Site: brandenburg
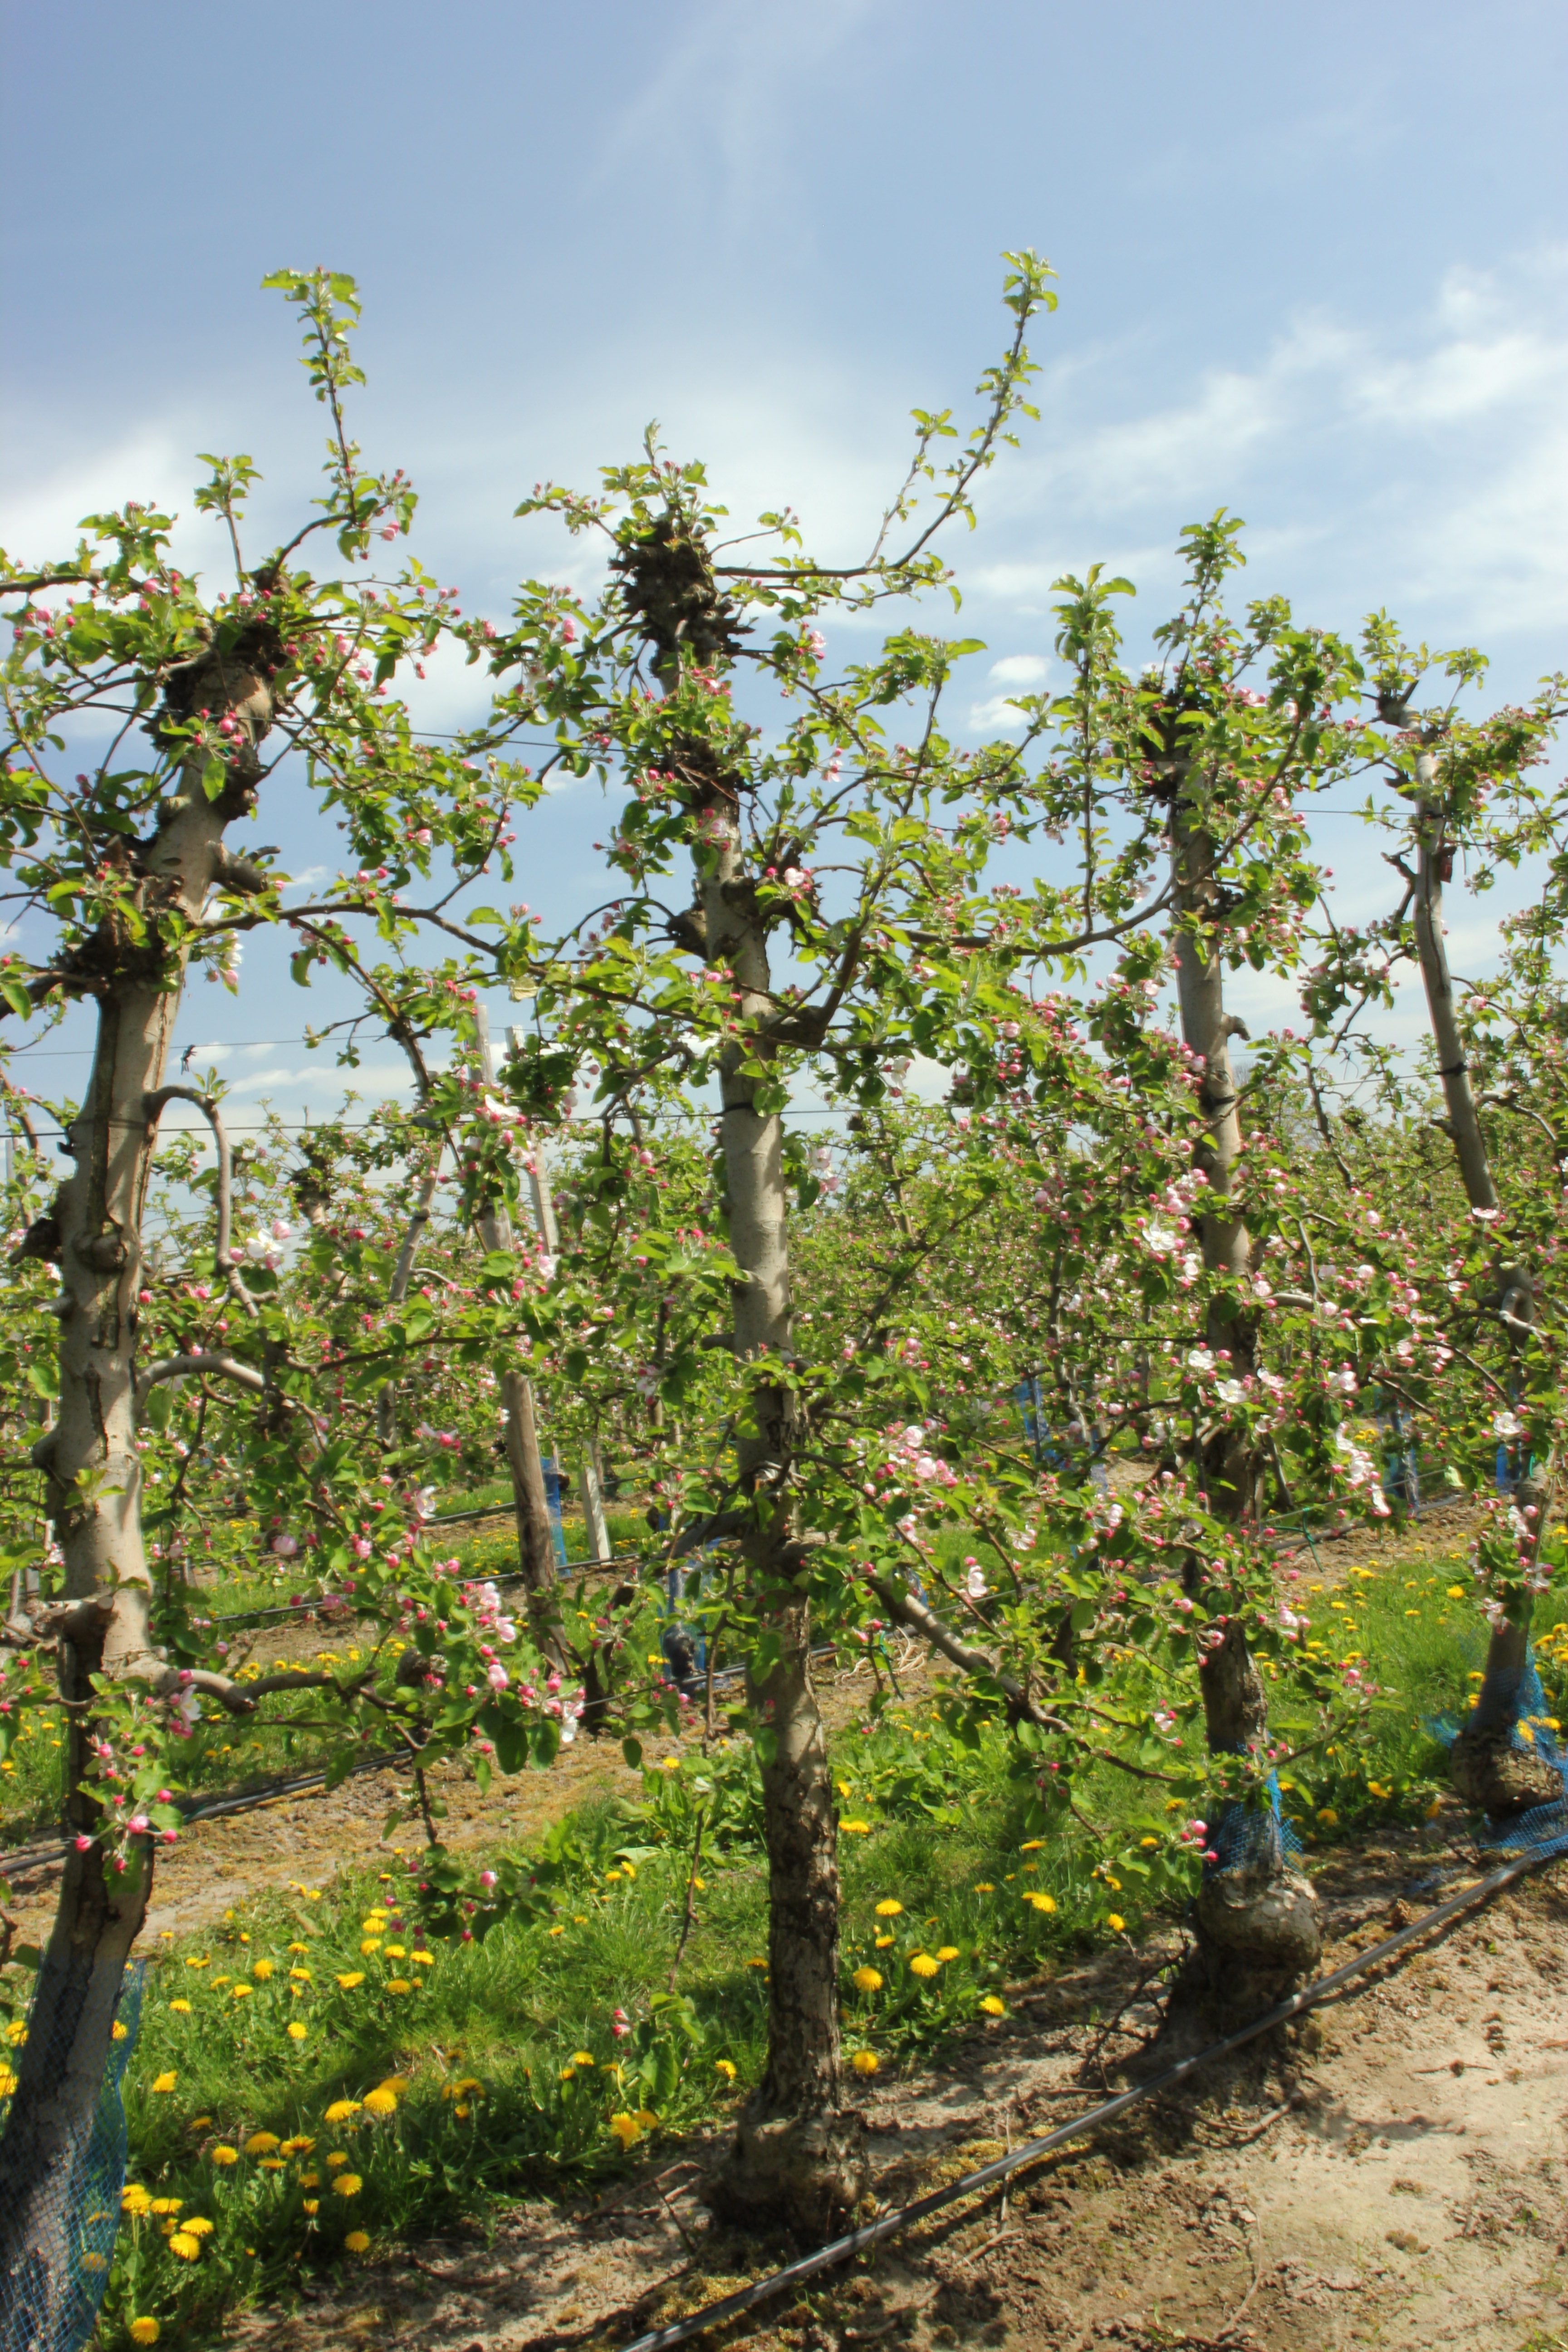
Growth stage (BBCH 57): Inflorescence emergence